Rareș Dumitrescu

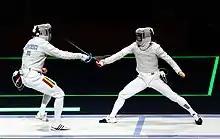
Dumitrescu (L) during the team men's sabre final at the 2012 Summer Olympics

Dumitrescu earned his first major title in 2005 with a team bronze medal at the European Championships in Zalaegerszeg. In March 2006 he got on the podium for the first time in a World Cup event with a silver medal in Athens. He also won the European Champion Clubs' Cup with CS Dinamo. A few months later he earned a team gold medal at the European Championships in Izmir.